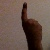
The image shows a hand gesture representing the number 1 in Indian Sign Language.